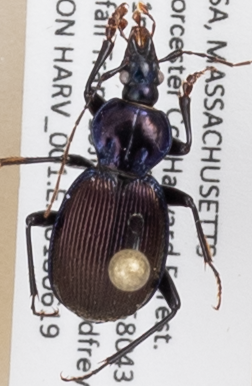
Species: Sphaeroderus canadensis canadensis
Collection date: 2018-06-19
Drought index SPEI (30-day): -0.9
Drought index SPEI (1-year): -0.54
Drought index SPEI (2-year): -0.8